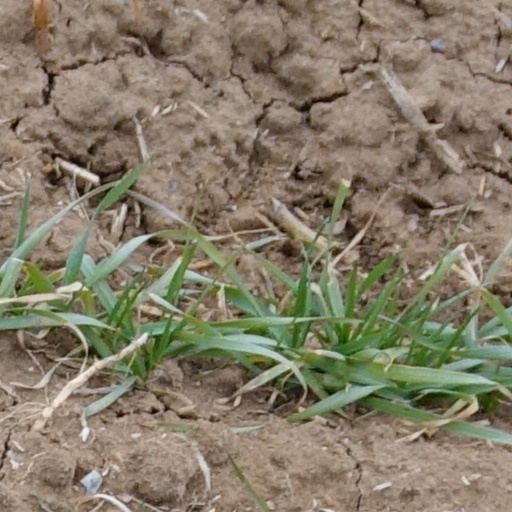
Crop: wheat